Aircraft structures technician

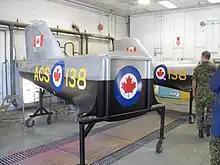
Tail sections students of CFSATE practice their skills

ACS techs regularly come in contact with hazardous chemicals and materials, which include: Polyurethane paints, methyl ethyl ketone (MEK), zinc chromate paint primers, oils, jet fuel, paint strippers, and paint thinners. ACS techs are also exposed to noise, fumes, dust, odors, carcinogenic materials, and UV (welding) flashes. ACS techs use personal protective equipment (PPE) to reduce the risk of injury, but additional medical tests are used to monitor a technician's health above what is standard for most other Canadian Forces trades.